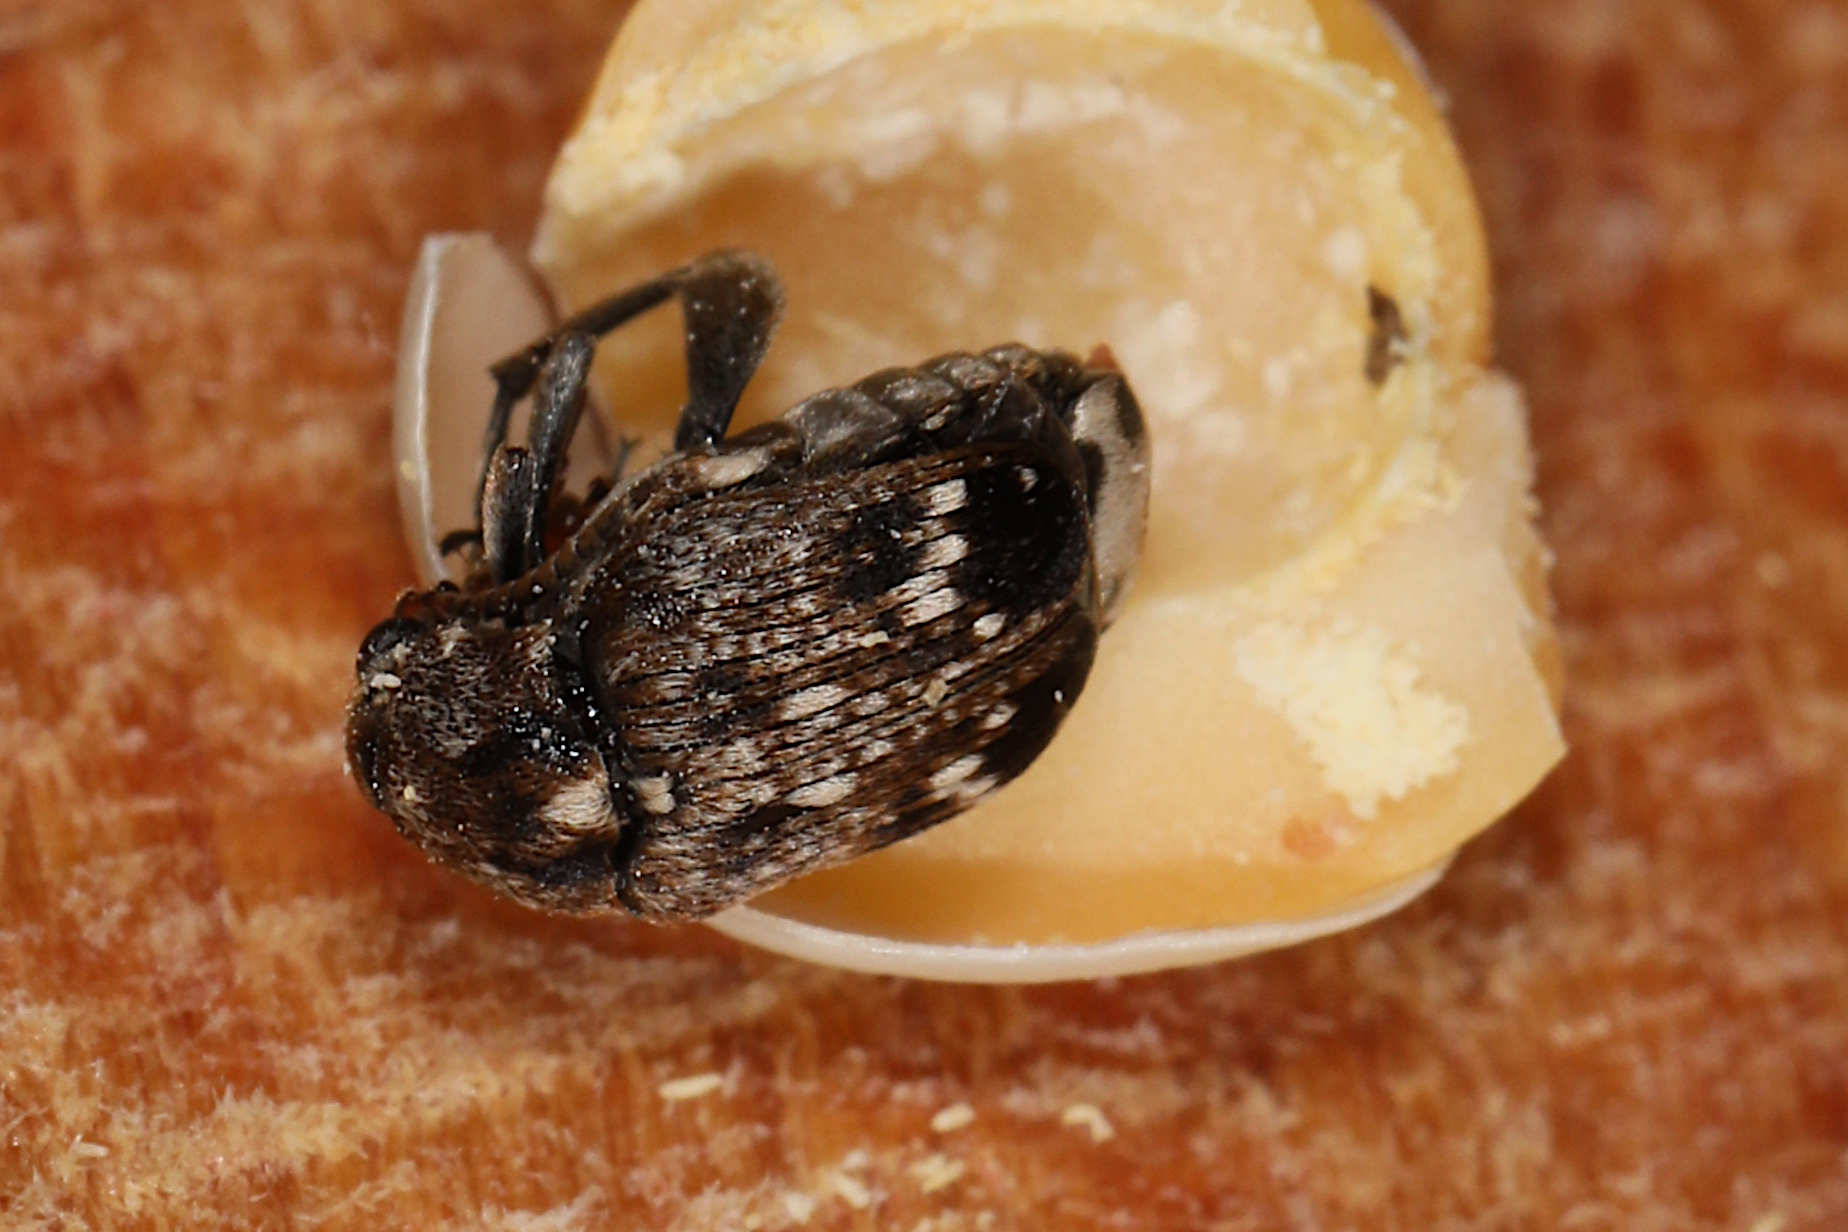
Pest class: pea_weevil